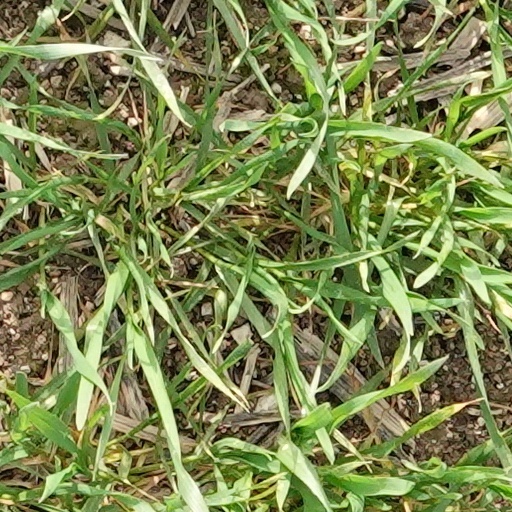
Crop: wheat